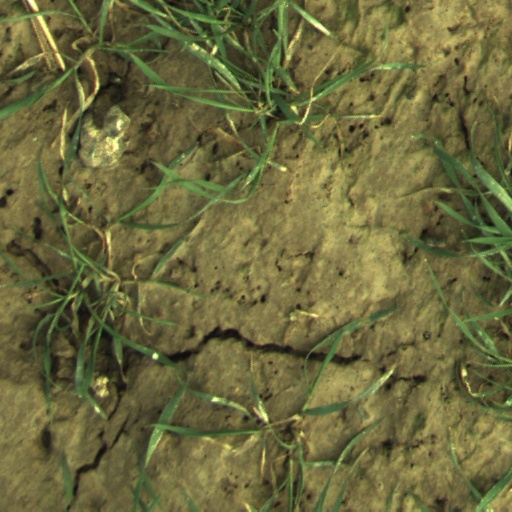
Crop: wheat